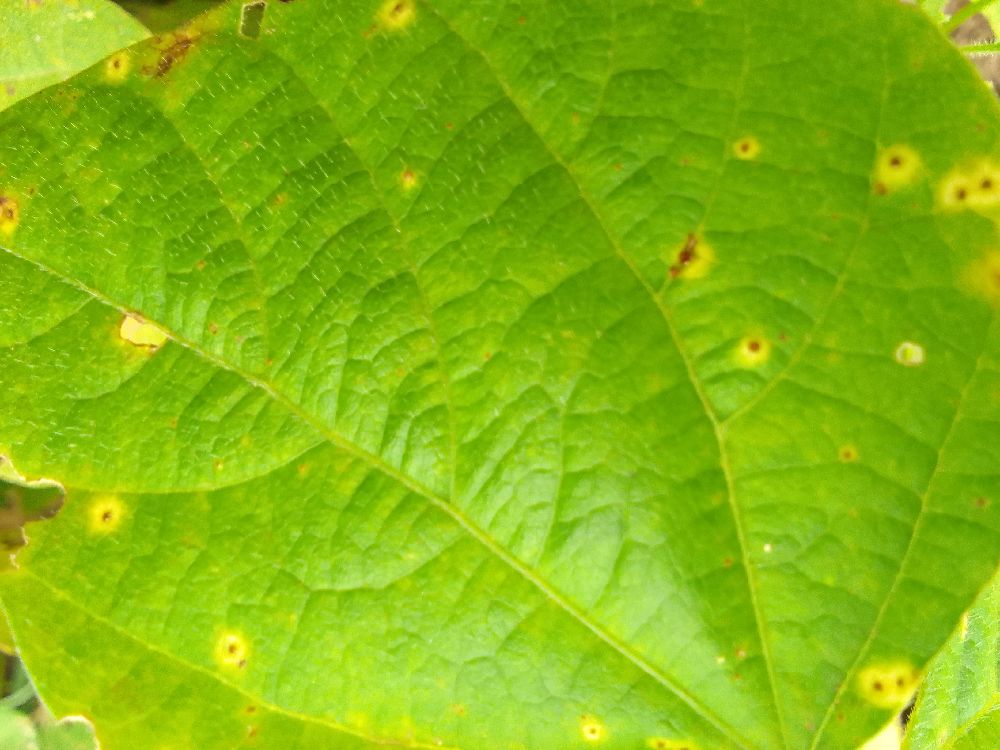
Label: rust